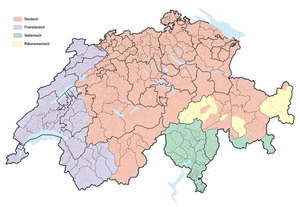
Langues en Suisse Italiano: Lingue della Svizzera Rumantsch: Linguas da la Svizra
La Suisse, en forme longue la Confédération suisse est un pays d'Europe centrale et, selon certaines définitions, de l'Ouest, formé de 26 cantons, avec Berne pour capitale de facto, parfois appelée « ville fédérale ». La Suisse est bordée par l'Allemagne au nord, l'Autriche et le Liechtenstein à l'est-nord-est, l'Italie au sud et au sud-est et la France à l'ouest. C'est un pays sans côte océanique, mais qui dispose d'un accès direct à la mer par le Rhin. La superficie de la Suisse est de 41 285 km². Elle est géographiquement divisée entre les Alpes, le plateau suisse et le Jura. Les Alpes occupent la majeure partie du territoire. La population de la Suisse dépasse les 8,5 millions d'habitants et elle se concentre principalement sur le plateau, là où se trouvent les plus grandes villes. Parmi elles, Zurich, Genève et Bâle sont les agglomérations les plus importantes du pays en termes économiques et de population, et des villes mondiales où se trouvent le siège d'organisations internationales et des aéroports de dimension internationale.